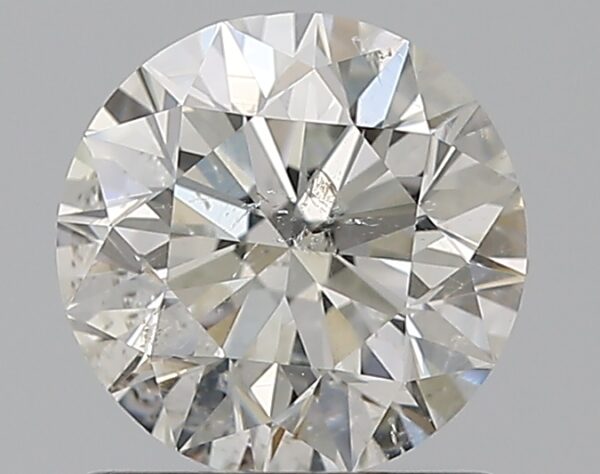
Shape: round
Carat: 1
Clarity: SI2
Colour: G
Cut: EX
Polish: EX
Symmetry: EX
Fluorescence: N
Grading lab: IGI
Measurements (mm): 6.35 x 6.32 x 4.02